Carabus auratus

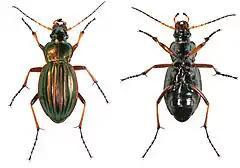
"Carabus auratus"

Carabus auratus, the golden ground beetle, is a species of ground beetle in the genus "Carabus". This species is native to central and western Europe and has been introduced into North America.